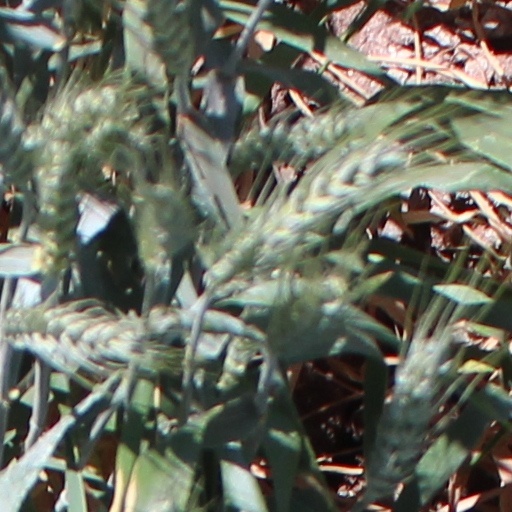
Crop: wheat